Answer in natural language. Considering the relative positions, where is Doorway with respect to black color retangle shape fridge? Choose between the following options: right or left
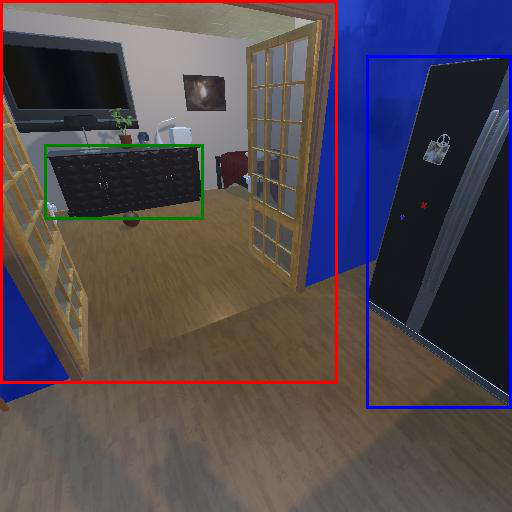
<answer>left</answer>